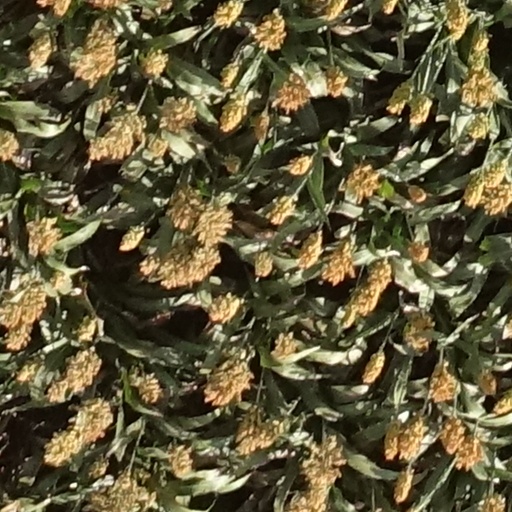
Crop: sorghum